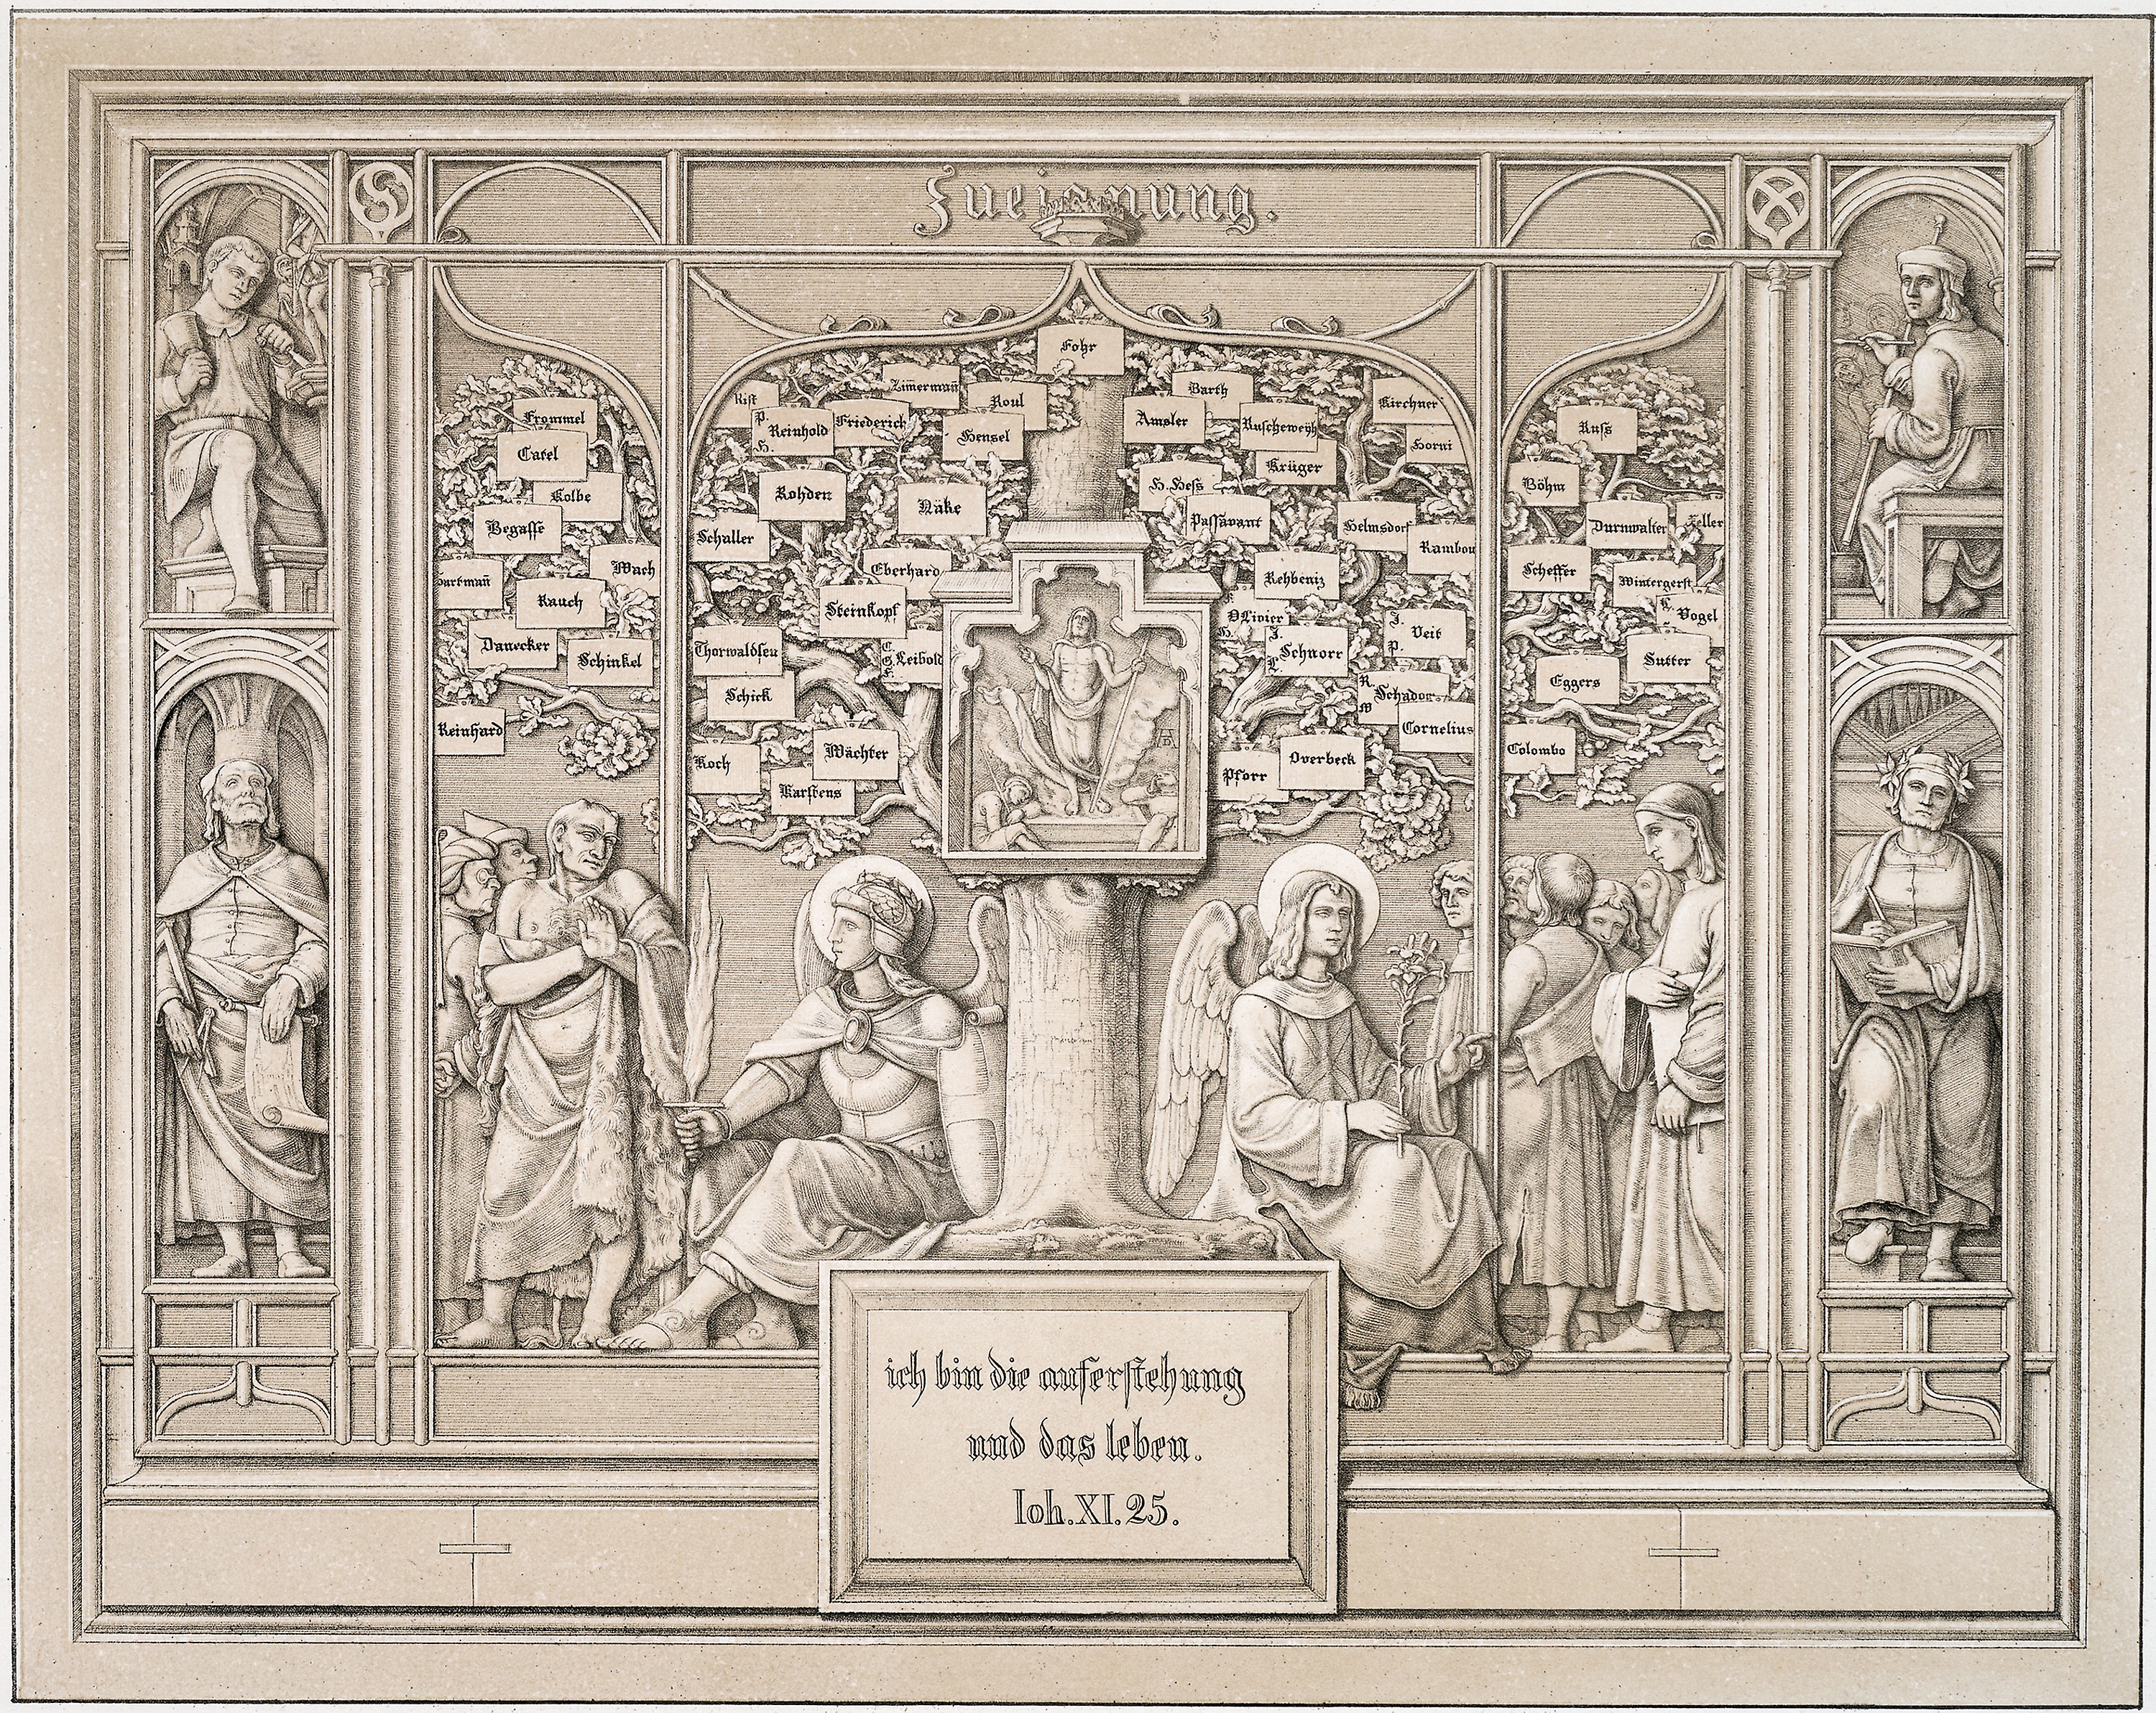
text, history, structure, black and white, picture frame, art, middle ages, artwork, arch, monochrome, furniture, relief